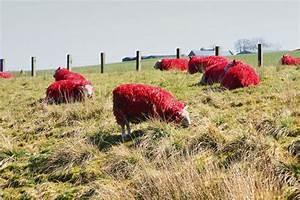
sheep